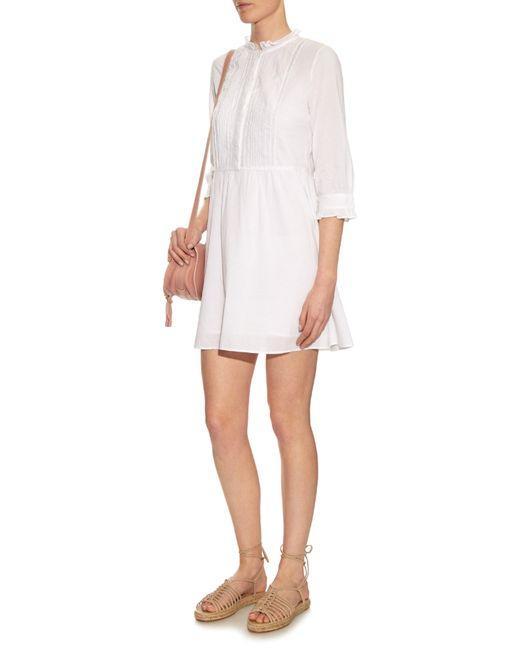
weißes Oberteil mit halben Ärmeln für Damen